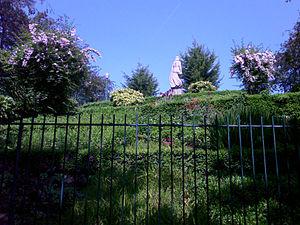
Le jardin de Reuilly devenu le jardin de Reuilly - Paul-Pernin est un espace vert du 12ᵉ arrondissement de Paris, en France, dont la conception est l'œuvre des concepteurs Pierre Colboc, architecte et François-Xavier Mousquet, Philippe Thomas et Thierry Louf, paysagistes.